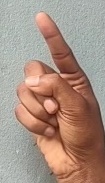
ASL sign: Z